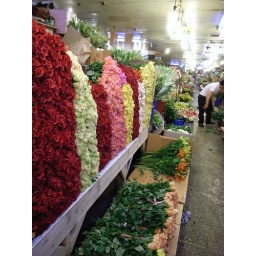
in the building there are flower market.